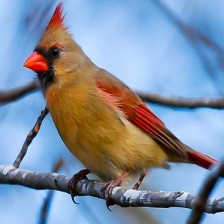
Species: NORTHERN CARDINAL
Scientific name: CARDINALIS CARDINALIS